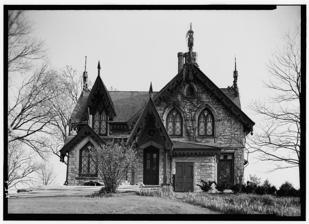
Building: Gustave Greystone-Meissner House
Country: United States of America
Year built: 1845
Historic house in Missouri, United States United States historic place Gustave Greystone-Meissner House U.S. National Register of Historic Places U.S. Historic district Gustave Greystone-Meissner House in 1940 Show map of Missouri Show map of the United States Nearest city Northeast of Pevely off U.S. Route 61, Pevely, Missouri Coordinates 38°18′13″N 90°22′48″W / 38.30361°N 90.38000°W / 38.30361; -90.38000 Area 189 acres (76 ha) Built c. 1845 ( 1845 ) , 1875 Built by Williams, Ephraim Architect Hertnel, J.H. Architectural style Gothic Revival NRHP reference No. 74001078 Added to NRHP December 31, 1974 Gustave Greystone-Meissner House , also known as Greystone and Evergreen Hill , is a historic home and national historic district located near Pevely , Jefferson County, Missouri .  Greystone was built about 1845, and is a two-story, asymmetrical plan, Gothic Revival style frame dwelling. It sits on a limestone block foundation and measures 48 feet, 1 1/2 inches, wide and 39 feet, 1 inch deep.  It has a steeply pitched gable roof with dormers and features Carpenter Gothic wood cut-work, finials and drops.  Also on the property is the contributing Gustave Meissner House. It was built in 1875, and is 1 + 1 ⁄ 2 -story, L-shaped, frame dwelling with a steeply pitched cross-gable roof. It was listed on the National Register of Historic Places in 1974. References